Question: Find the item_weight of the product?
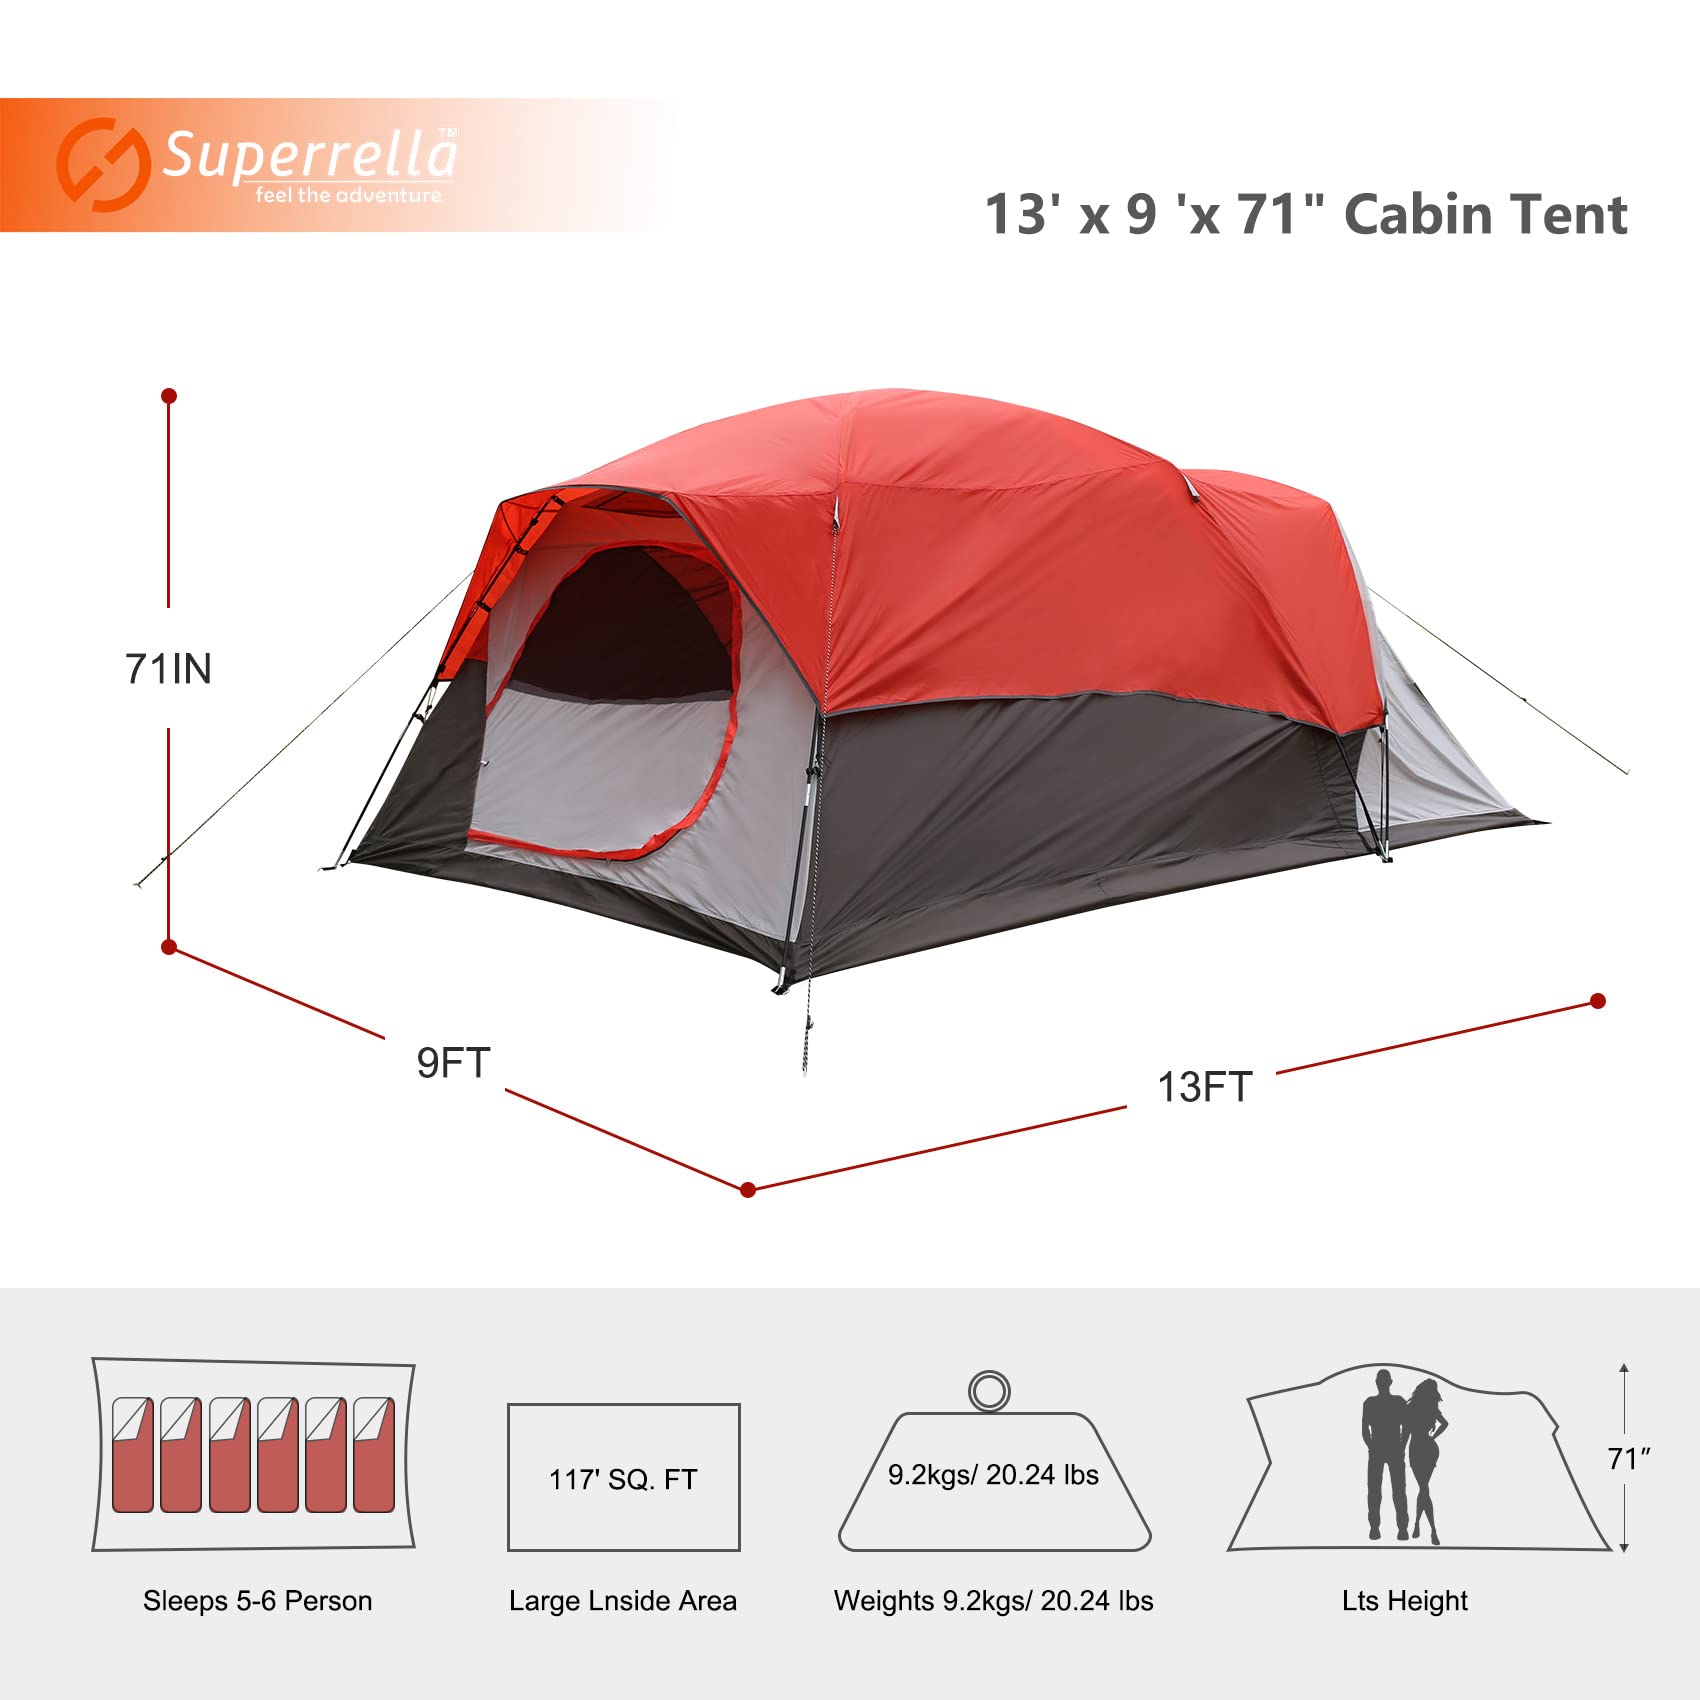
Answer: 9.2 kilogram